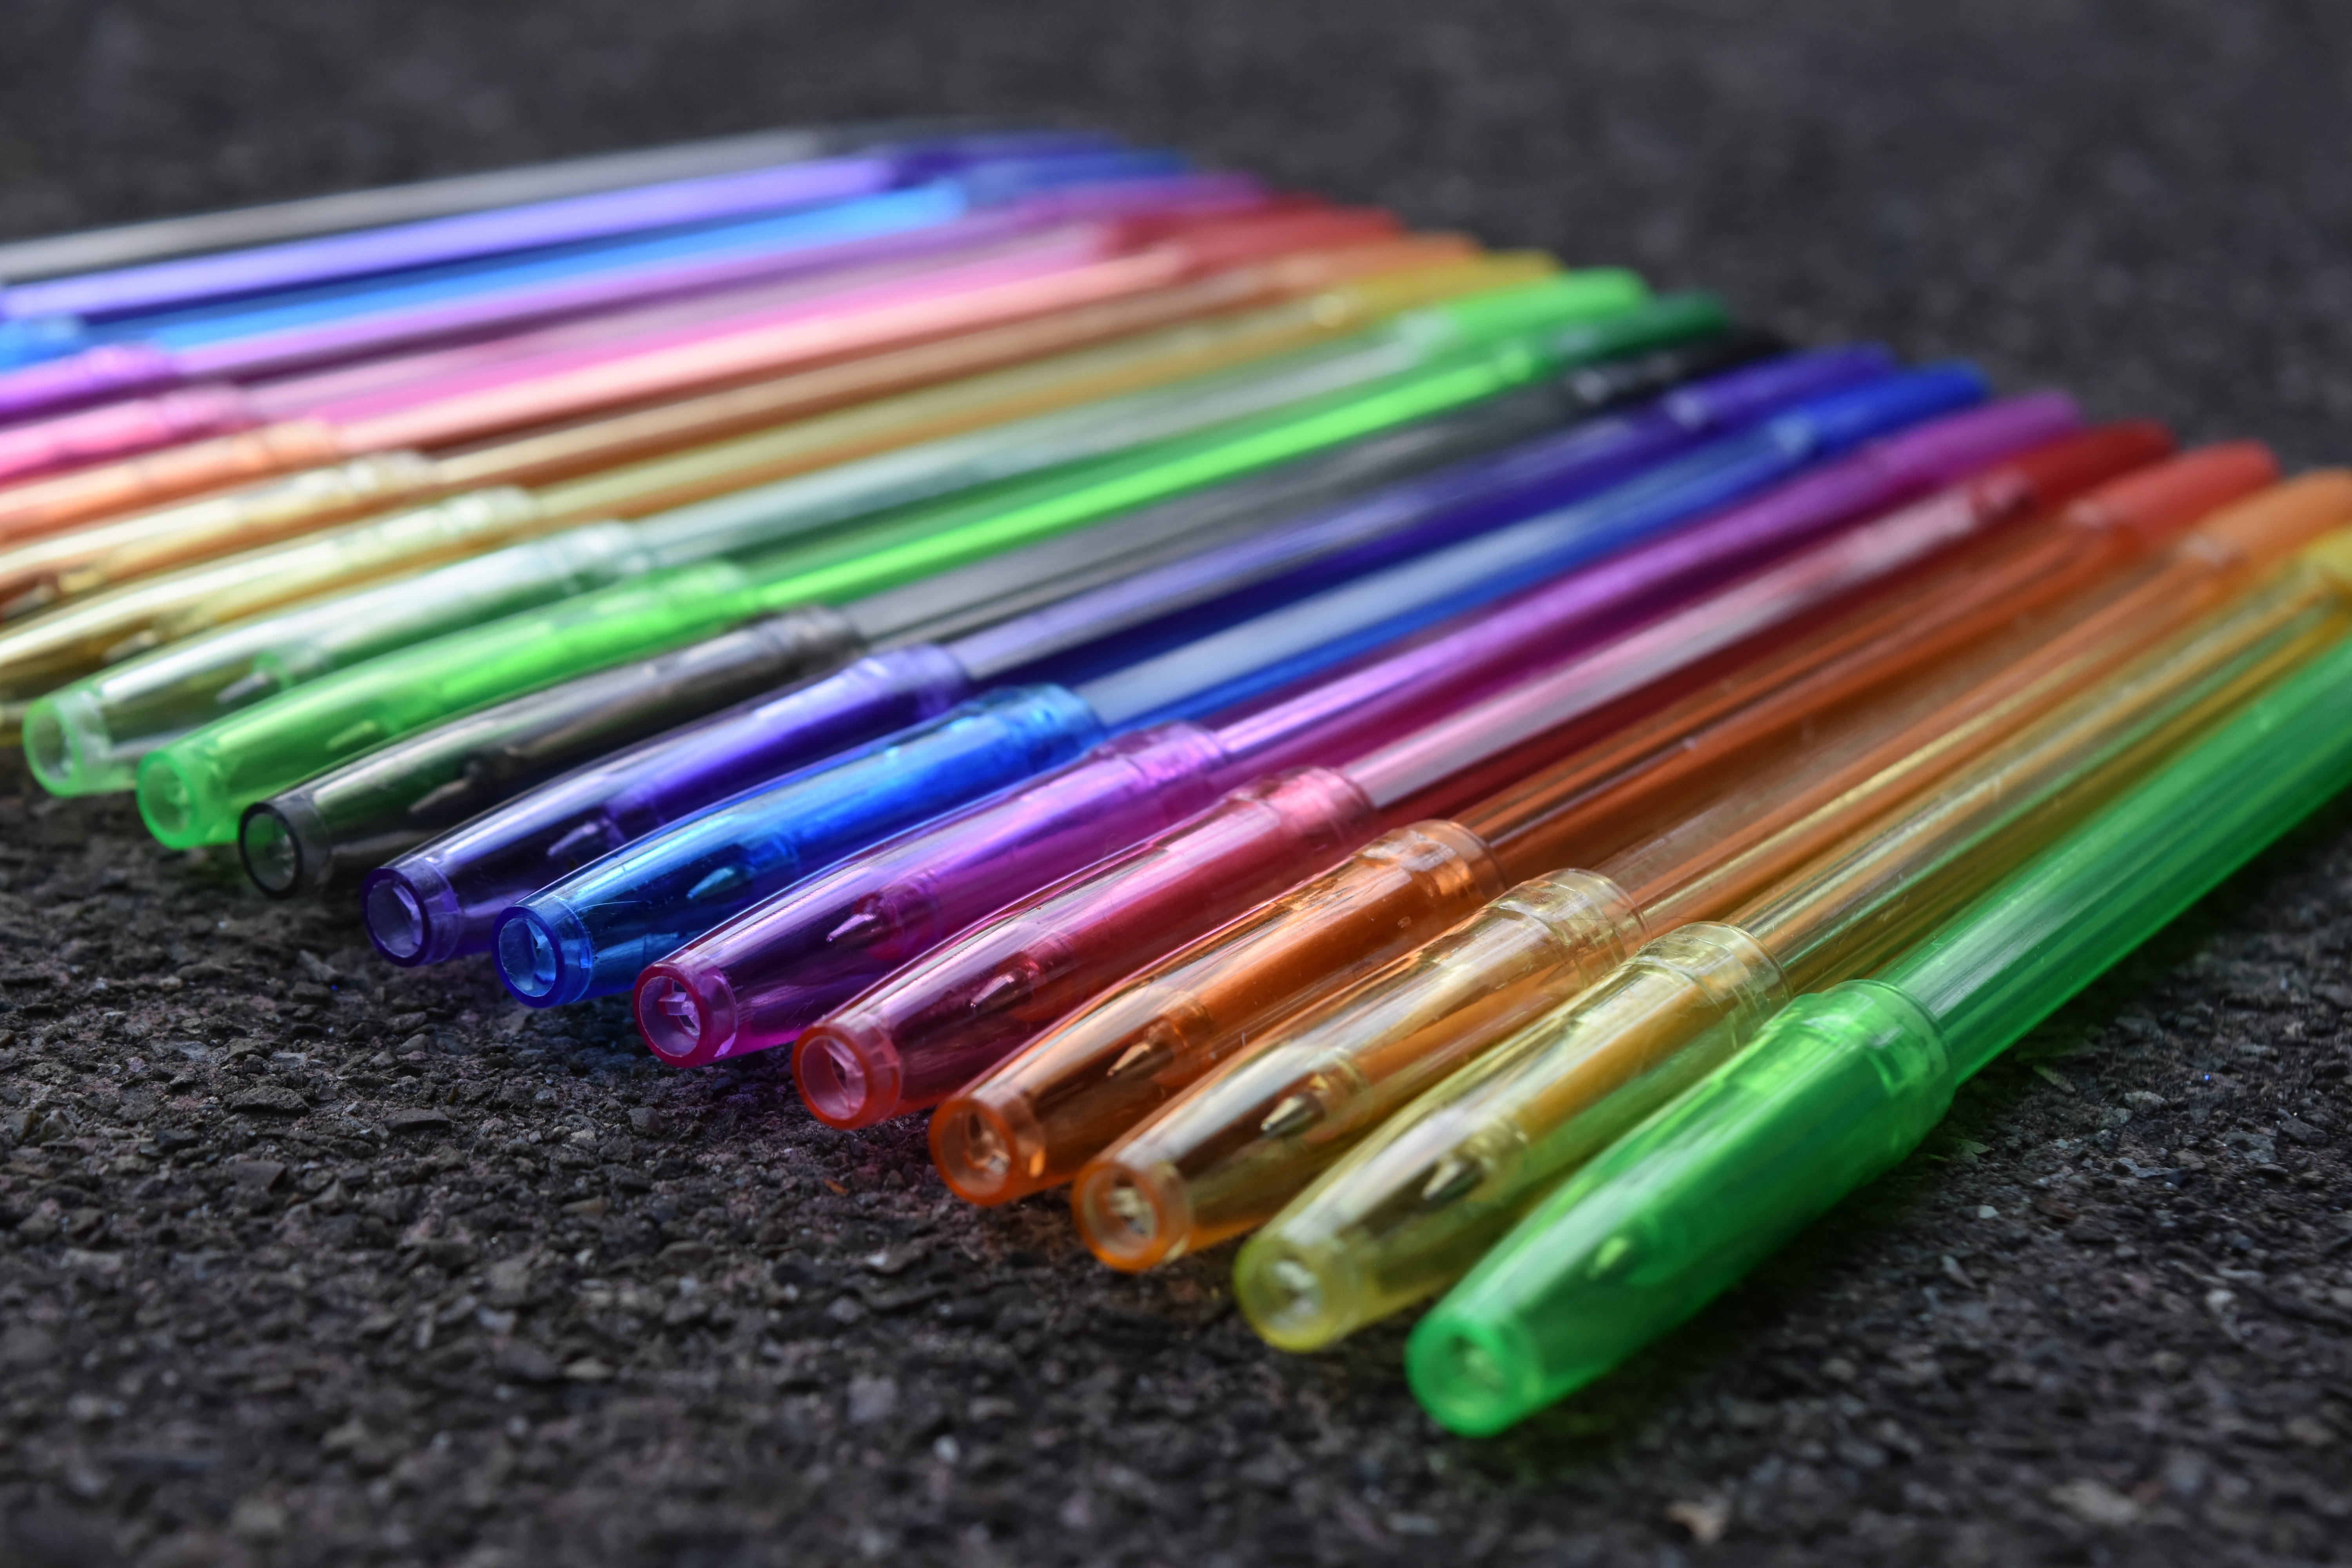
desk, pen, color, office, colorful, writing implement, jewellery, art, stationery, notes, leave, office accessories, office supplies, coolie, marker pen, fashion accessory